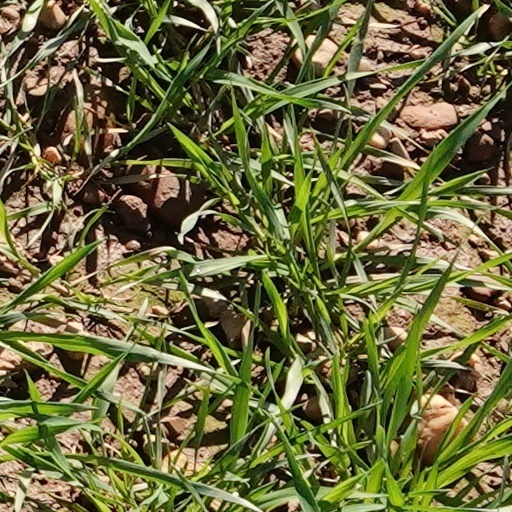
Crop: wheat